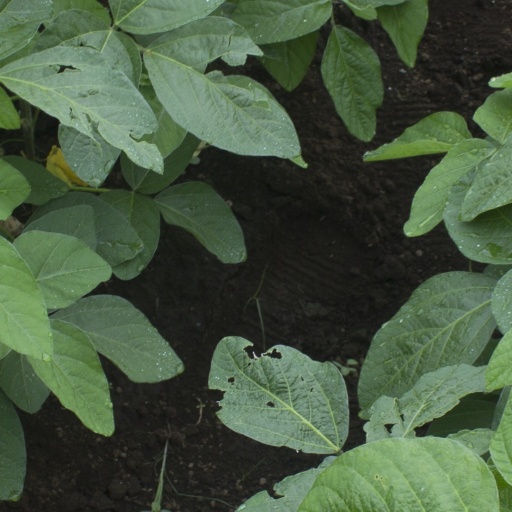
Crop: soybean